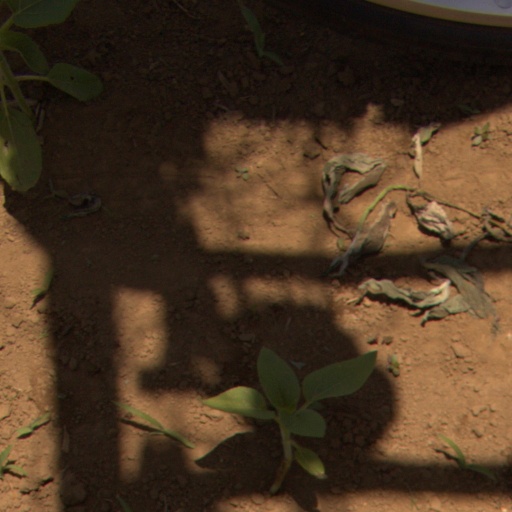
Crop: Jerusalem artichoke